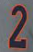
Number: 2